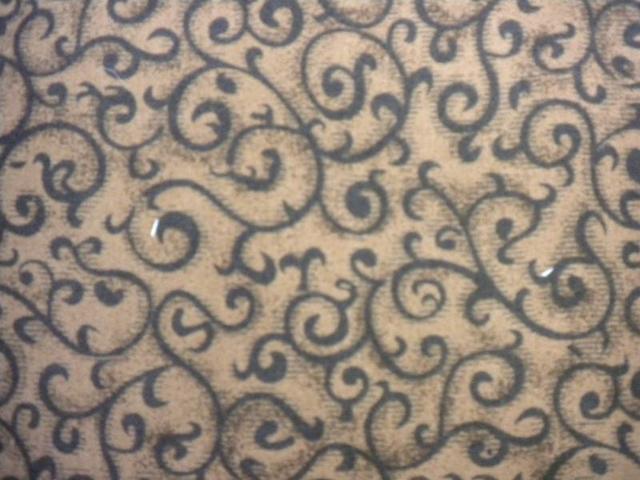
Texture: swirly